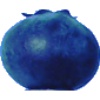
Label: huckleberry